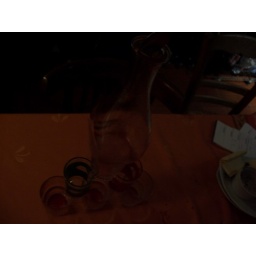
glass tower from above